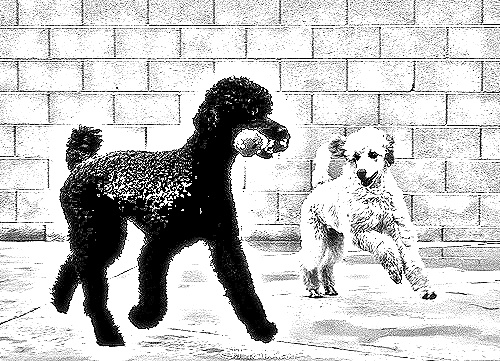
Portrait style: Sketch Portrait